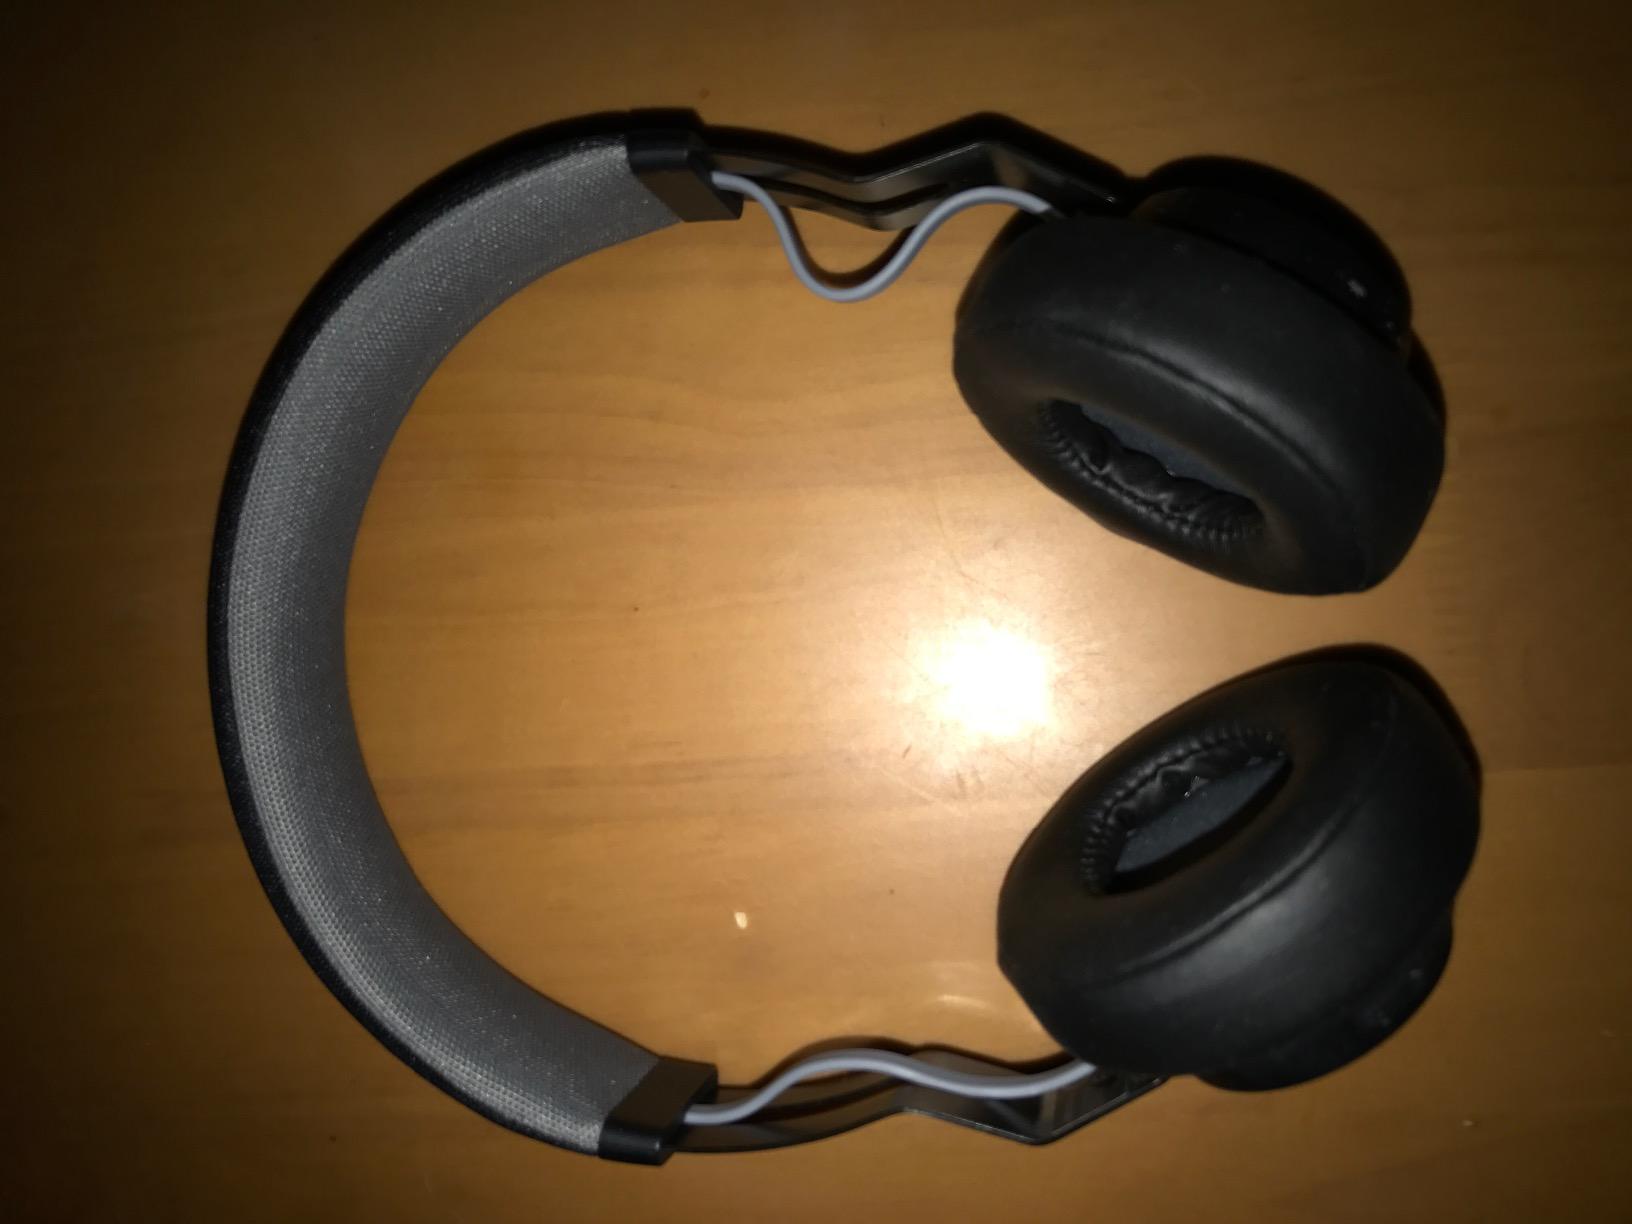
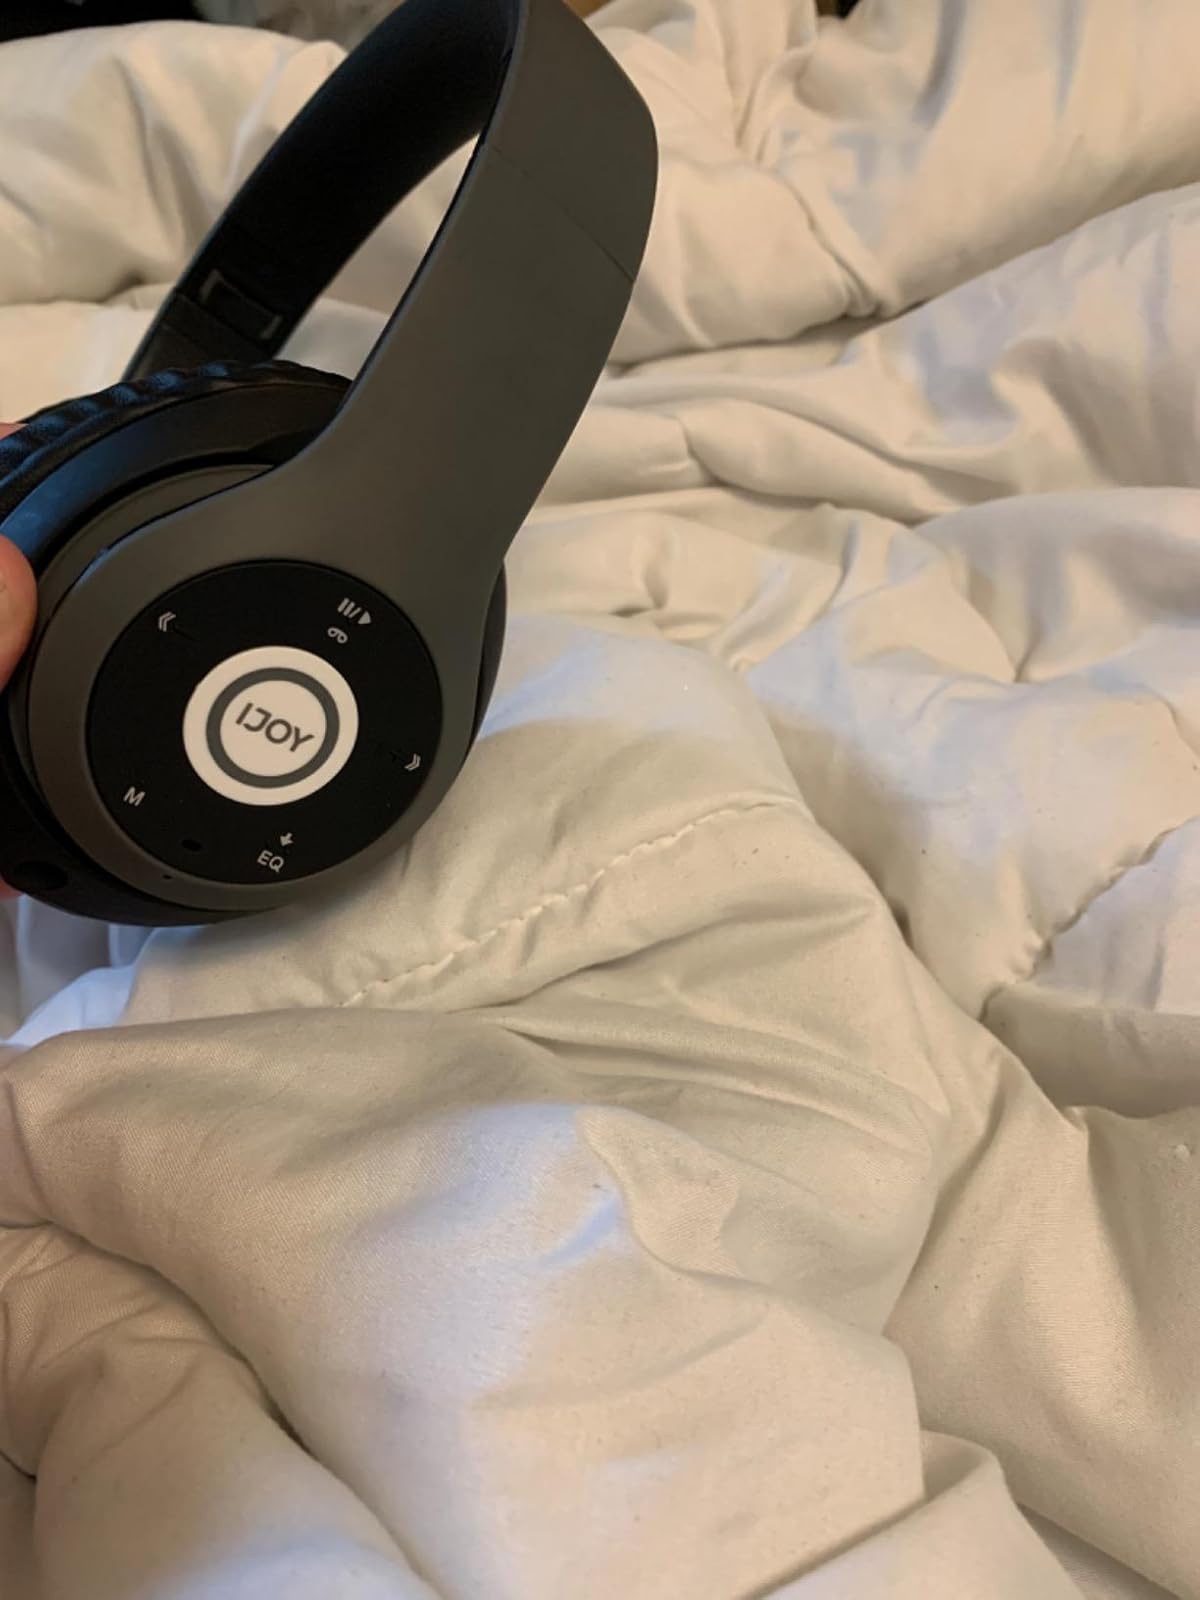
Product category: headphones
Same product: no